Daiki Shimomura

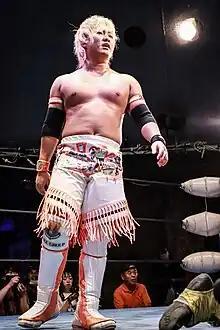
Shimomura in July 2023

is a Japanese professional wrestler currently working as a freelancer and is best known for his tenure with the Japanese promotion DDT Pro Wrestling (DDT).